Gammaretrovirus

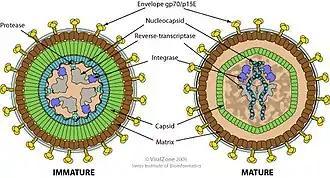
Schematic Drawing: immature and mature virion of "Gammaretrovirus"

Gammaretrovirus is a spherical, enveloped virion ranging from 80–100 nm in diameter. It contains a nucleocapsid, reverse-transcriptase, integrase, capsid, protease, envelope and surface units. The nucleocapsid is a nucleic acid protein assembly within the virus particle, it is a substructure of the virion. Reverse-transcriptase is the enzyme responsible for the transformation of RNA to DNA during the virion replication cycle. Integrase works with reverse transcriptase to convert RNA to DNA. The capsid is a protein shell that surrounds the genome of a virus particle, its main functions are to protect and deliver the genome to the host cell. The viral envelope is the membrane that surround the viral capsid, it is a host cell derived lipid bilayer.